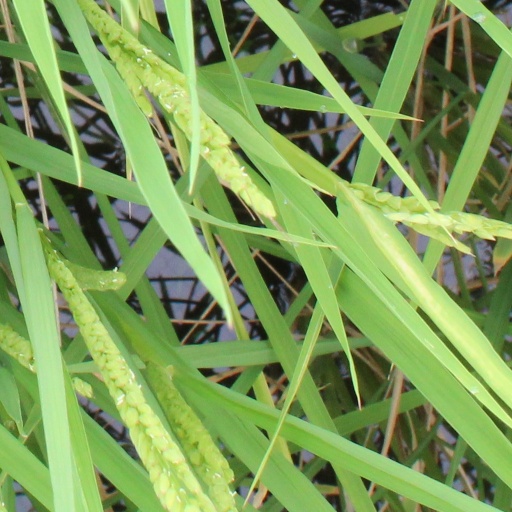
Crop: rice